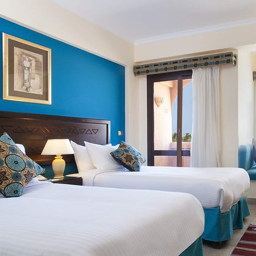
the beautiful hotel in the heart of person